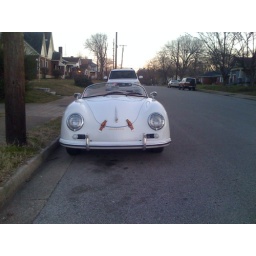
This gorgeous Porsche 356 was spotted parked in front of my office on Villa Place in the Edgehill Village development.